Johannes Schöner globe

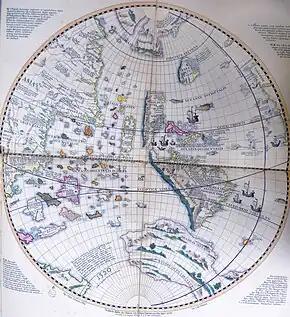
Globe of Johannes Schöner, 1520, western hemisphere. Friedrich Wilhlem Ghillany, "Geschichte des Seefahrers Ritter Martin Behaim," Nürnberg, Bauer und Raspe, J. Merz, 1853.

The Johannes Schöner Globe (1520), a manuscript globe, was made in 1520. It bears the following inscription: